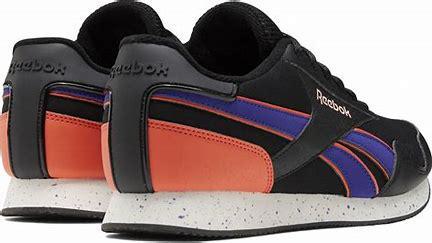
Brand: Reebok
Model: Royal Classic Jogger 3